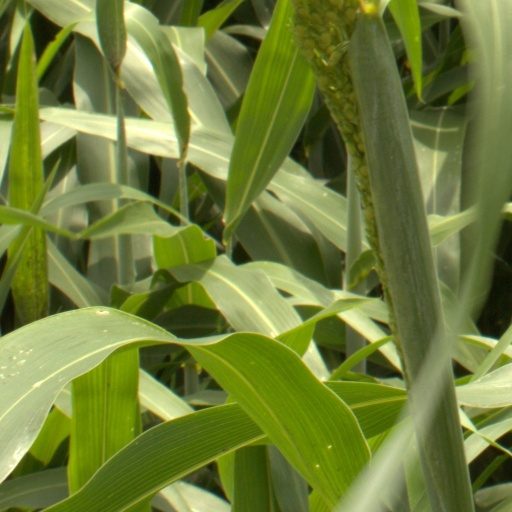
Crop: sorghum